1998 Denver Broncos season

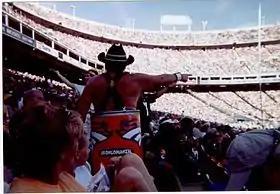
The Denver superfan Barrel Man seen at the regular season opener at Mile High Stadium against New England

The Broncos won their first 13 games of the season. There was much speculation that they might finish 19–0 and the Broncos were featured on the cover of "Sports Illustrated". However, they were upset by the New York Giants (who would end another attempt at a 19–0 season nine seasons later) in week 15 by a score of 20–16. They finished the regular season 14–2 after losing to the Dolphins in their first encounter with that team since 1985.